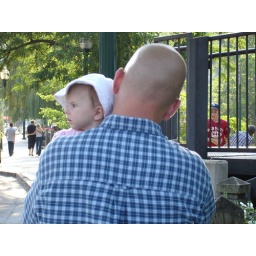
Maggie's wearing her cute little hat in Gatlinburg, TN